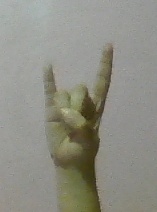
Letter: la